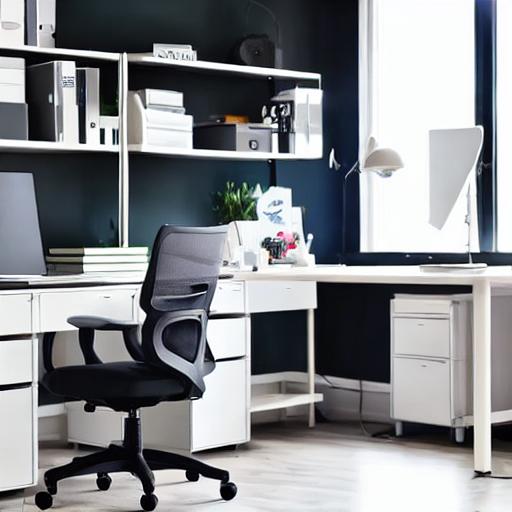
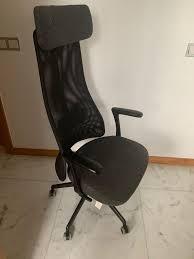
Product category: items_chair
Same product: no